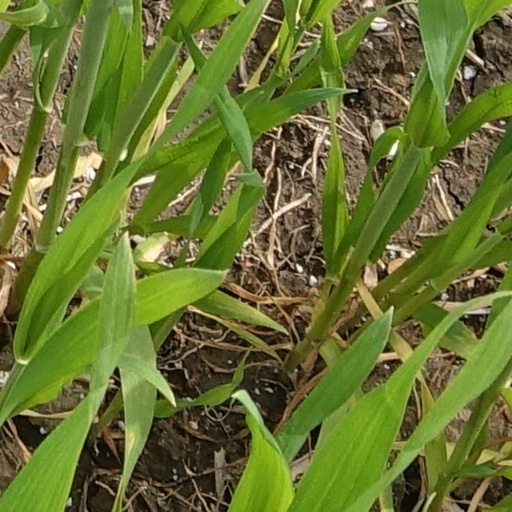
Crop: wheat